Symbolism in the Church of Jesus Christ of Latter-day Saints

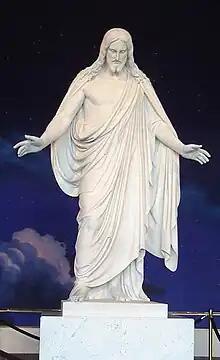
Replica of Thorvaldsen's "Christus" in Temple Square visitors' center

An image of the Angel Moroni blowing a trumpet is often used as an unofficial symbol of the Church of Jesus Christ of Latter-day Saints. Moroni is commonly identified by Latter-day Saints as the angel mentioned in , "having the everlasting gospel to preach unto them that dwell on the earth, and to every nation, and kindred, and tongue, and people". Moroni appears on the cover of some editions of the Book of Mormon, on USVA headstones, and statues of the angel stand atop many LDS temples. In 2007, the LDS Church claimed that an image of the angel Moroni in an advertisement violated one of the church's registered trademarks. However, in recent years, the church’s temples’ spires have not featured the angel Moroni, as had traditionally been the case.